Economy of Ohio

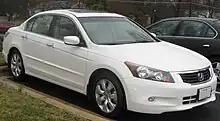
The Honda Accord was the single model that was most produced in Ohio. Almost all Accords are assembled in Marysville. The Accord's Ohio production exceeded 200,000, one of only five models to do so in Ohio.

The energy sector of Ohio is composed of thousands of companies and cities representing the oil, natural gas, coal, solar, wind energy, fuel cell, biofuel, geothermal, hydroelectric, and other related industries. Ohio is second nationally in solar energy industry manufacturing as Toledo is considered a national solar hub, nicknamed "Solar Valley." In 2021, First Solar announced its third Ohio facility, a new $680 million photovoltaic panel manufacturing plant in suburban Toledo that will bring its total production capacity in the state to nearly 6 gigawatts annually.